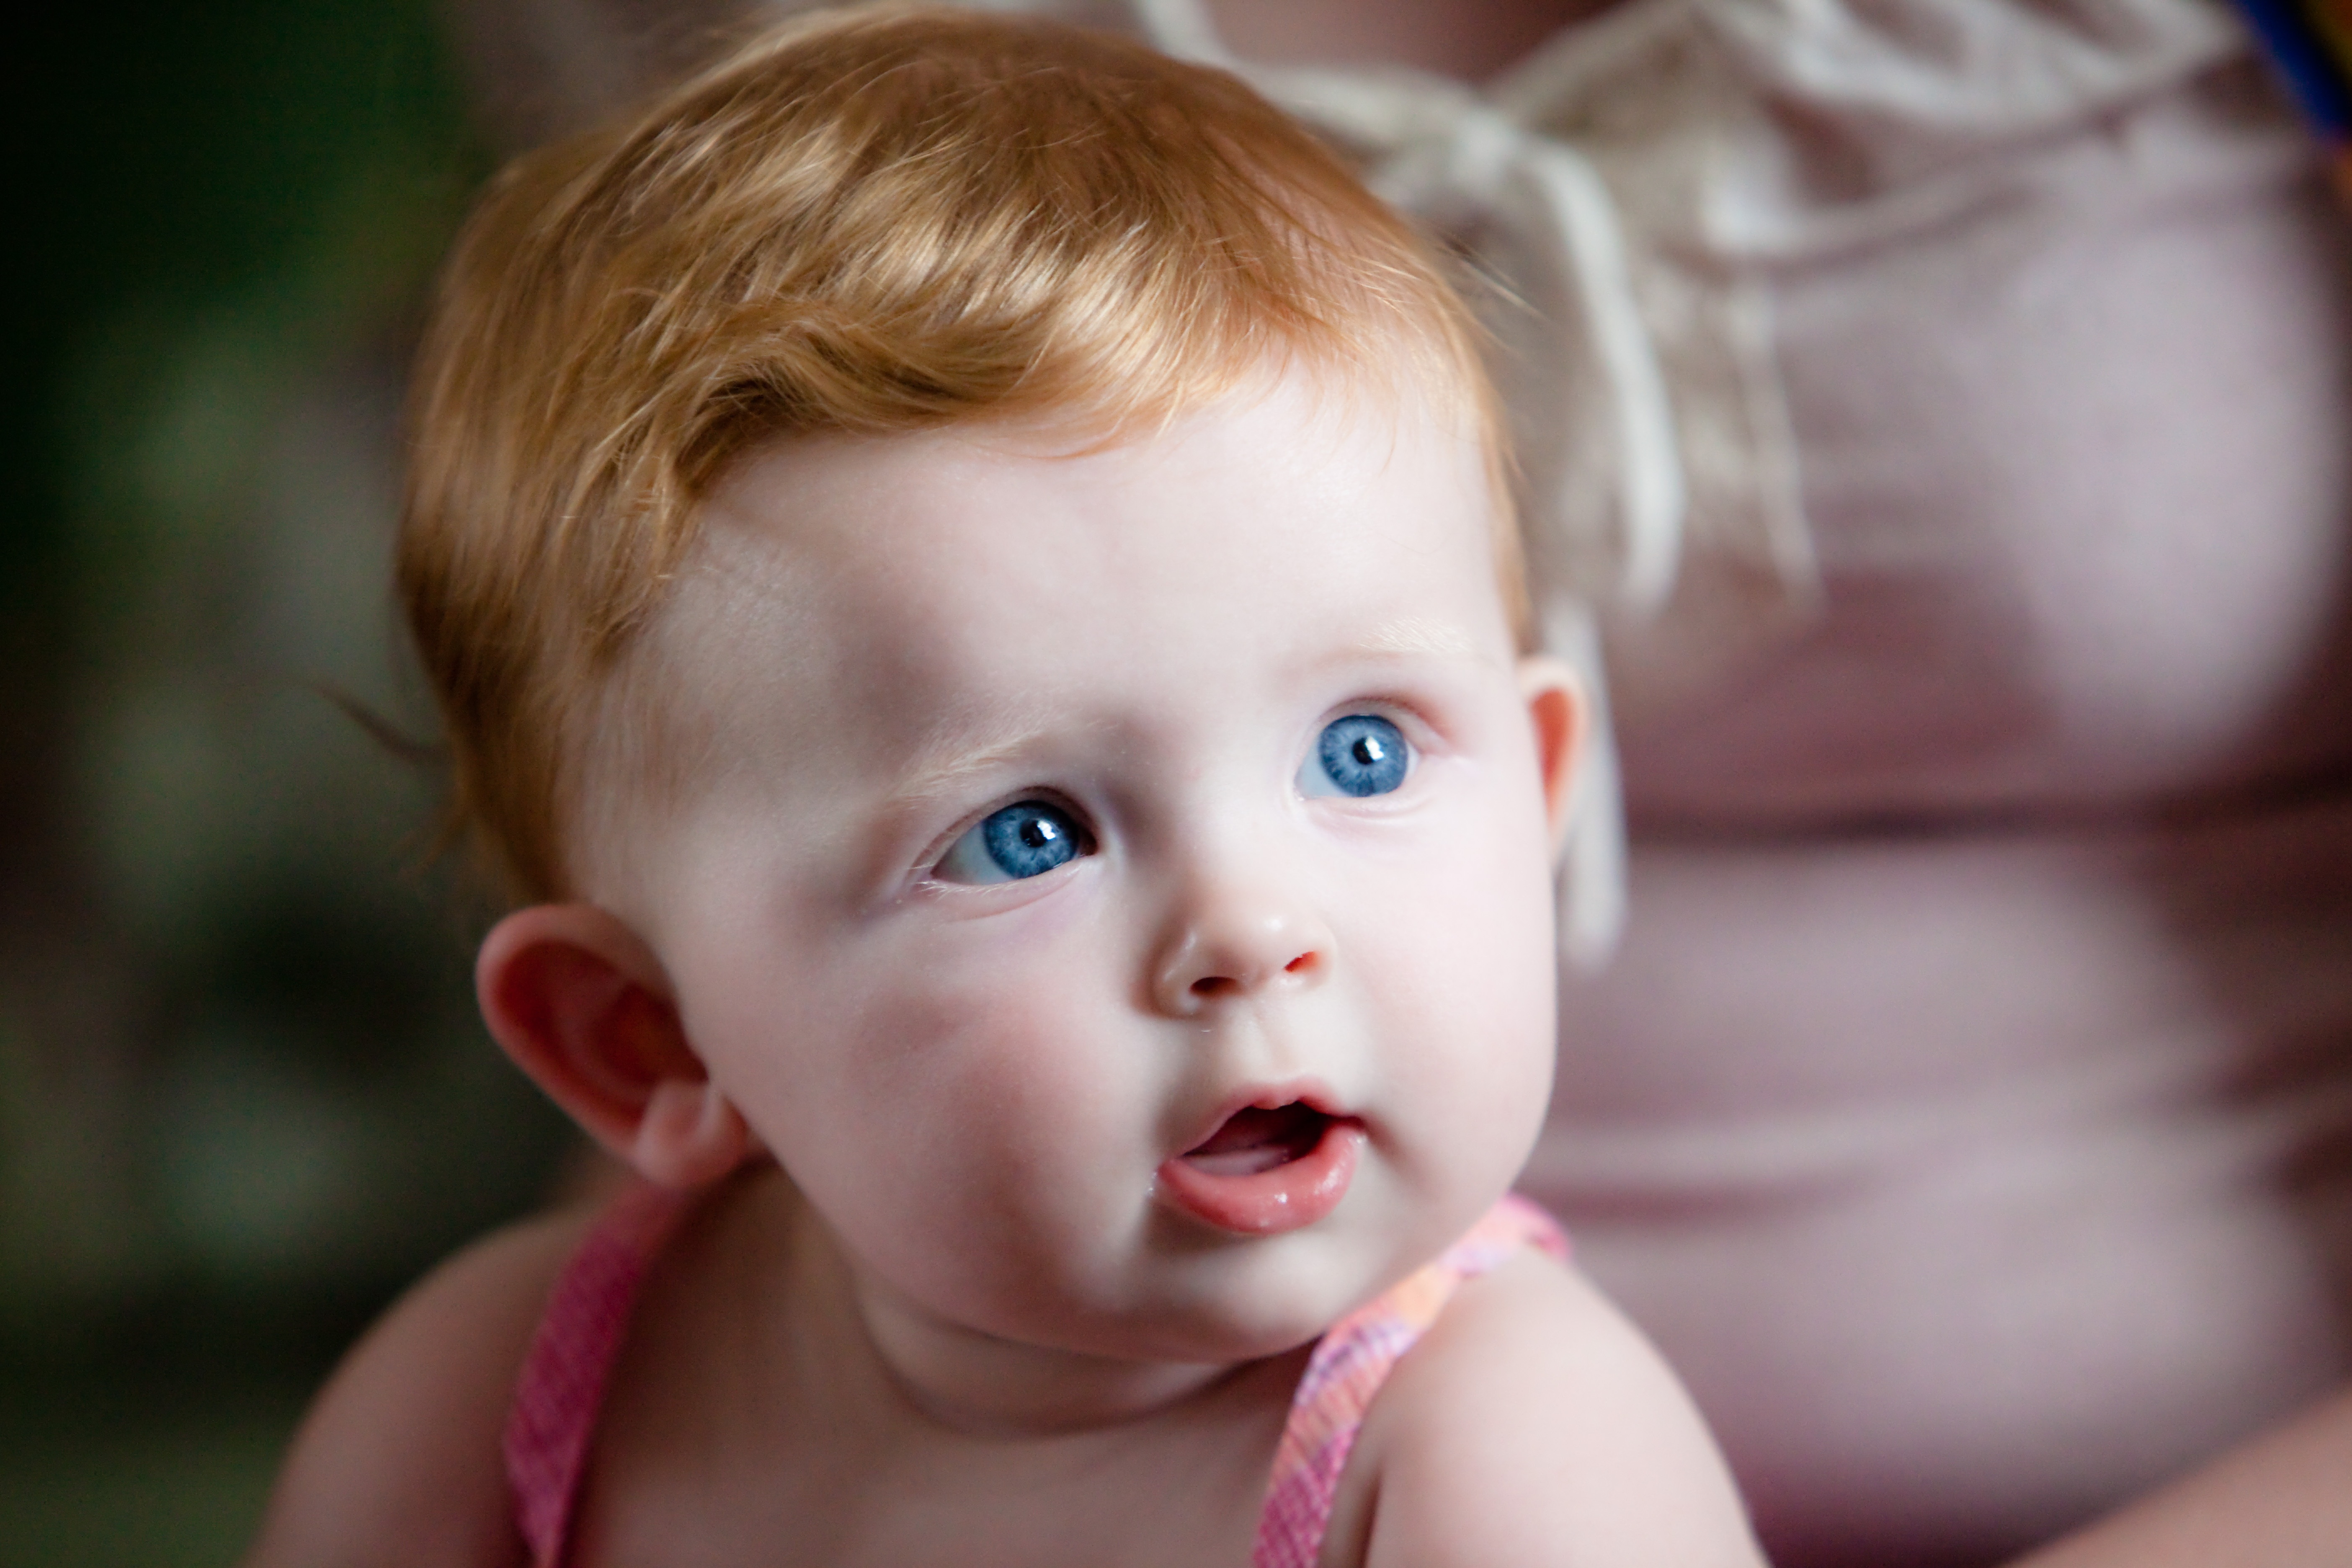
person, girl, photography, cute, portrait, child, baby, facial expression, smile, red hair, close up, face, nose, eyes, infant, toddler, eye, head, skin, redhead, beauty, organ, sweetness, emotion, blue eyes, baby girl, portrait photography